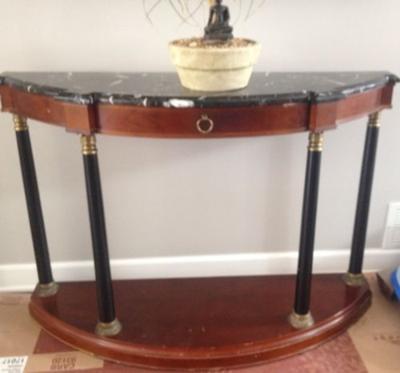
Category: table